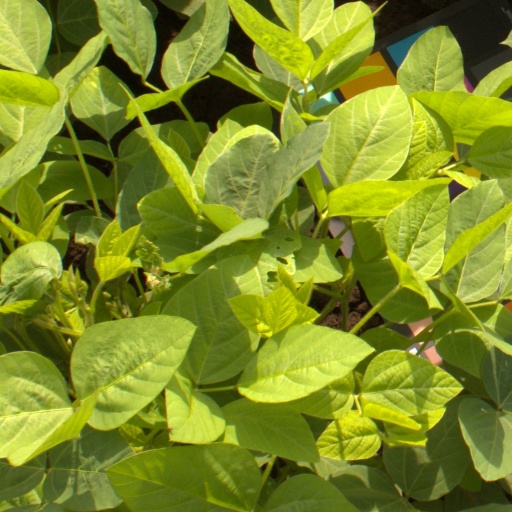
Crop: soybean